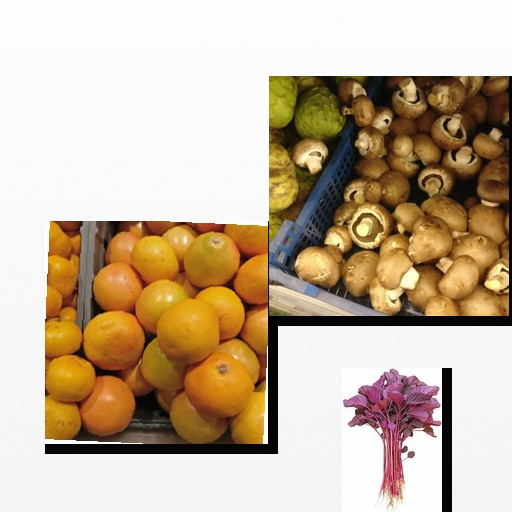
Food items: amaranth, mushroom, red_grapefruit